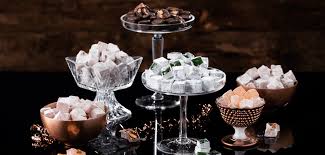
Yemek: lokum